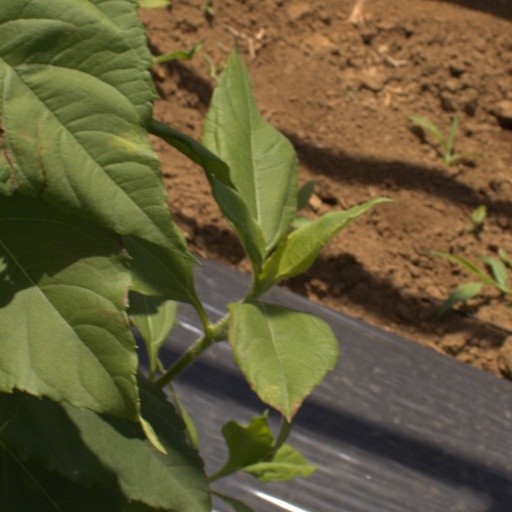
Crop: Jerusalem artichoke